Cyphia bulbosa

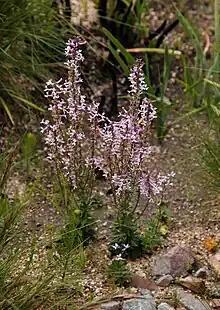
"Cyphia bulbosa" plants

This geophyte grows to be up to tall. The leaves are mostly basal and grade into bracts up the stem. The deeply dissected leaves have a palmatisect or palmatifid shape and are paler on the underside.